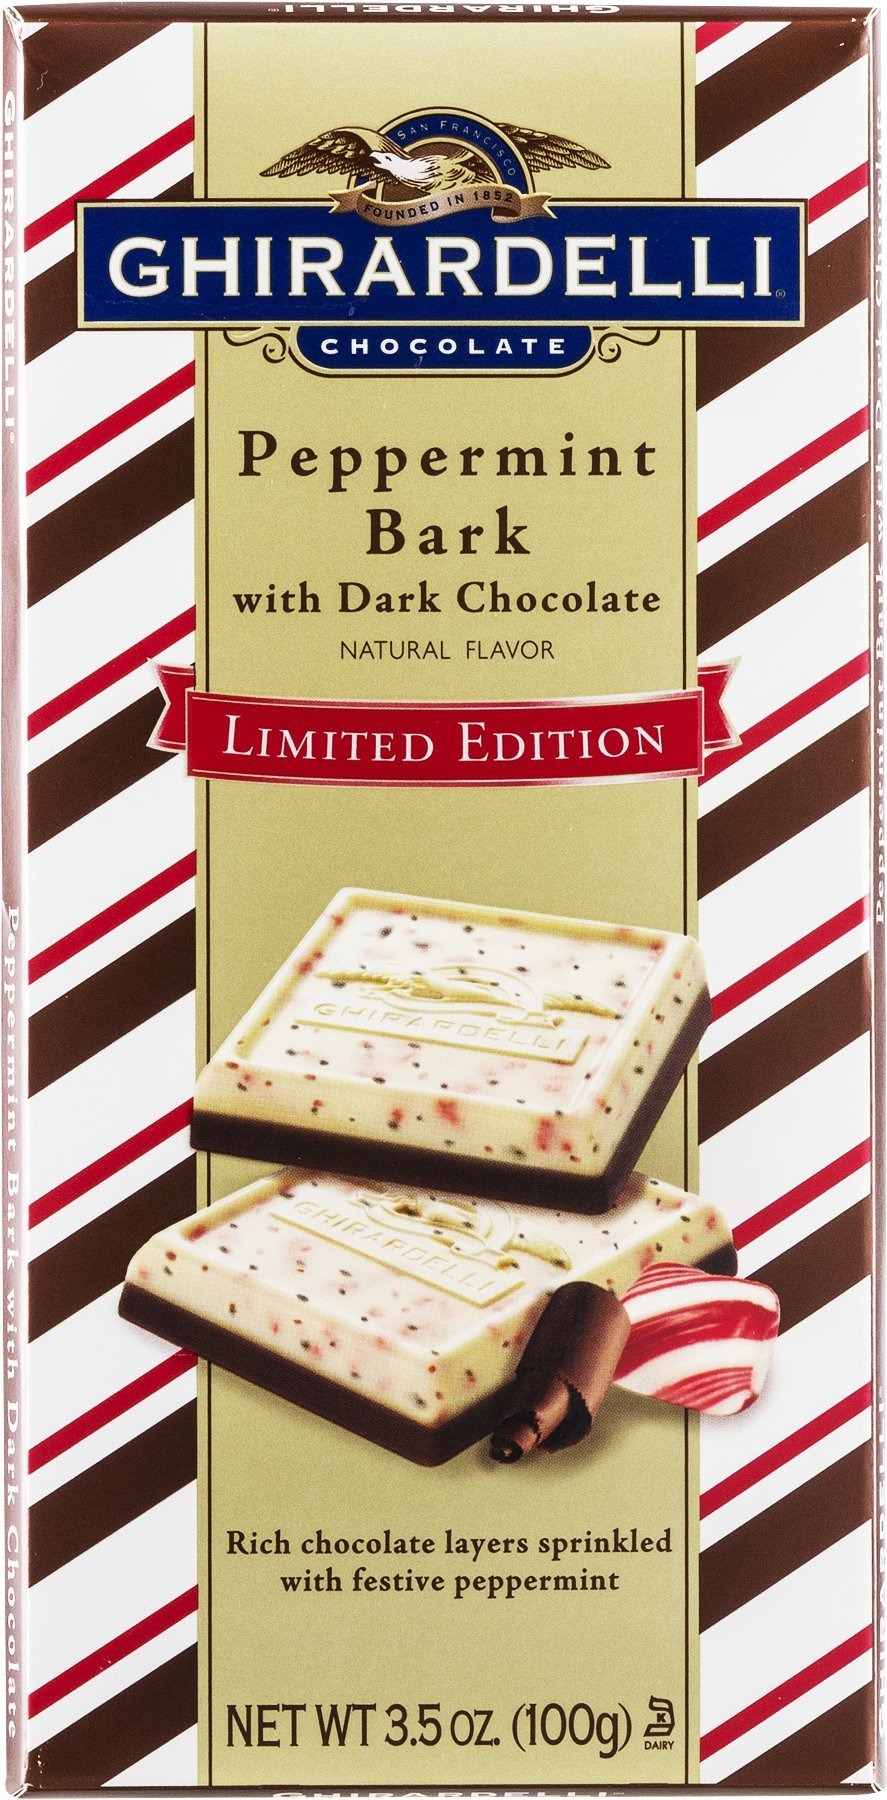
Item Name: Ghirardelli Dark Chocolate Peppermint Bark Bar 3.5 Ounce
Bullet Point 1: 3.5 ounce bar
Bullet Point 2: Peppermint Bark With Dark Chocolate
Product Description: Limited Edition
Value: 3.5
Unit: Ounce

Price: 10.945